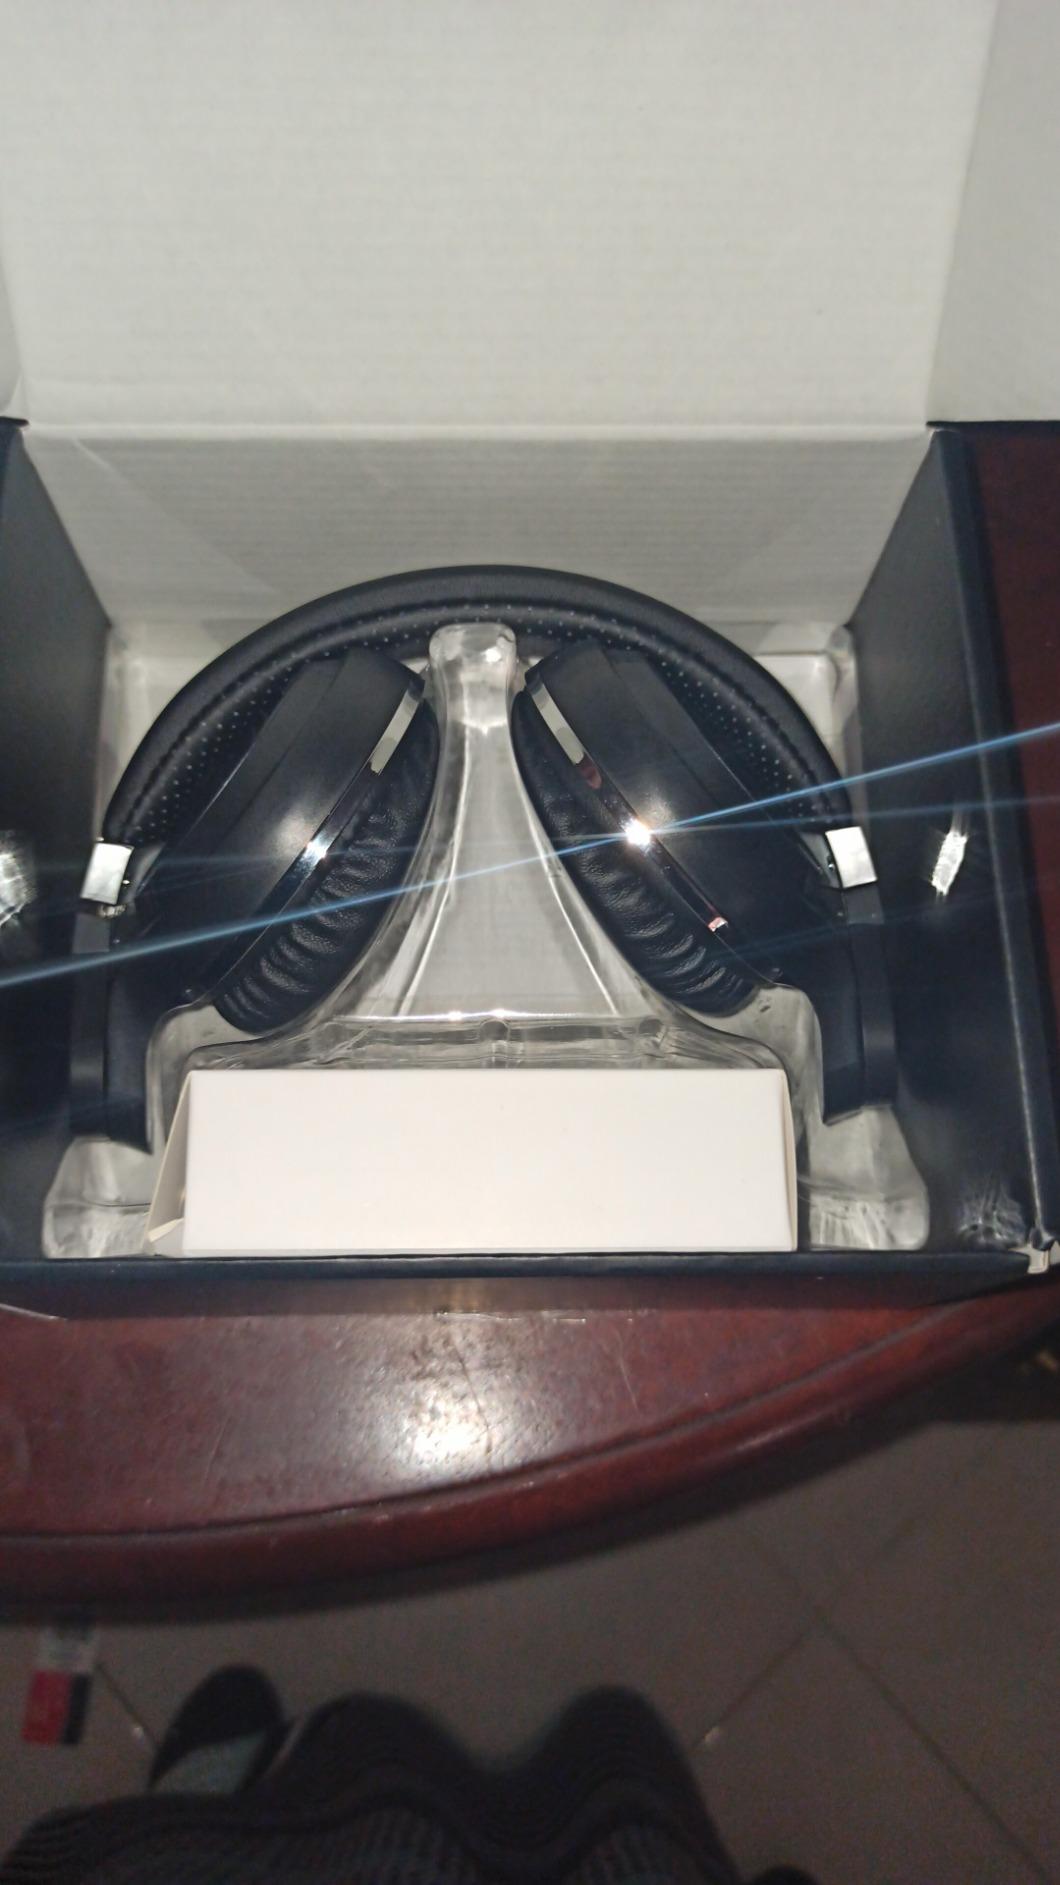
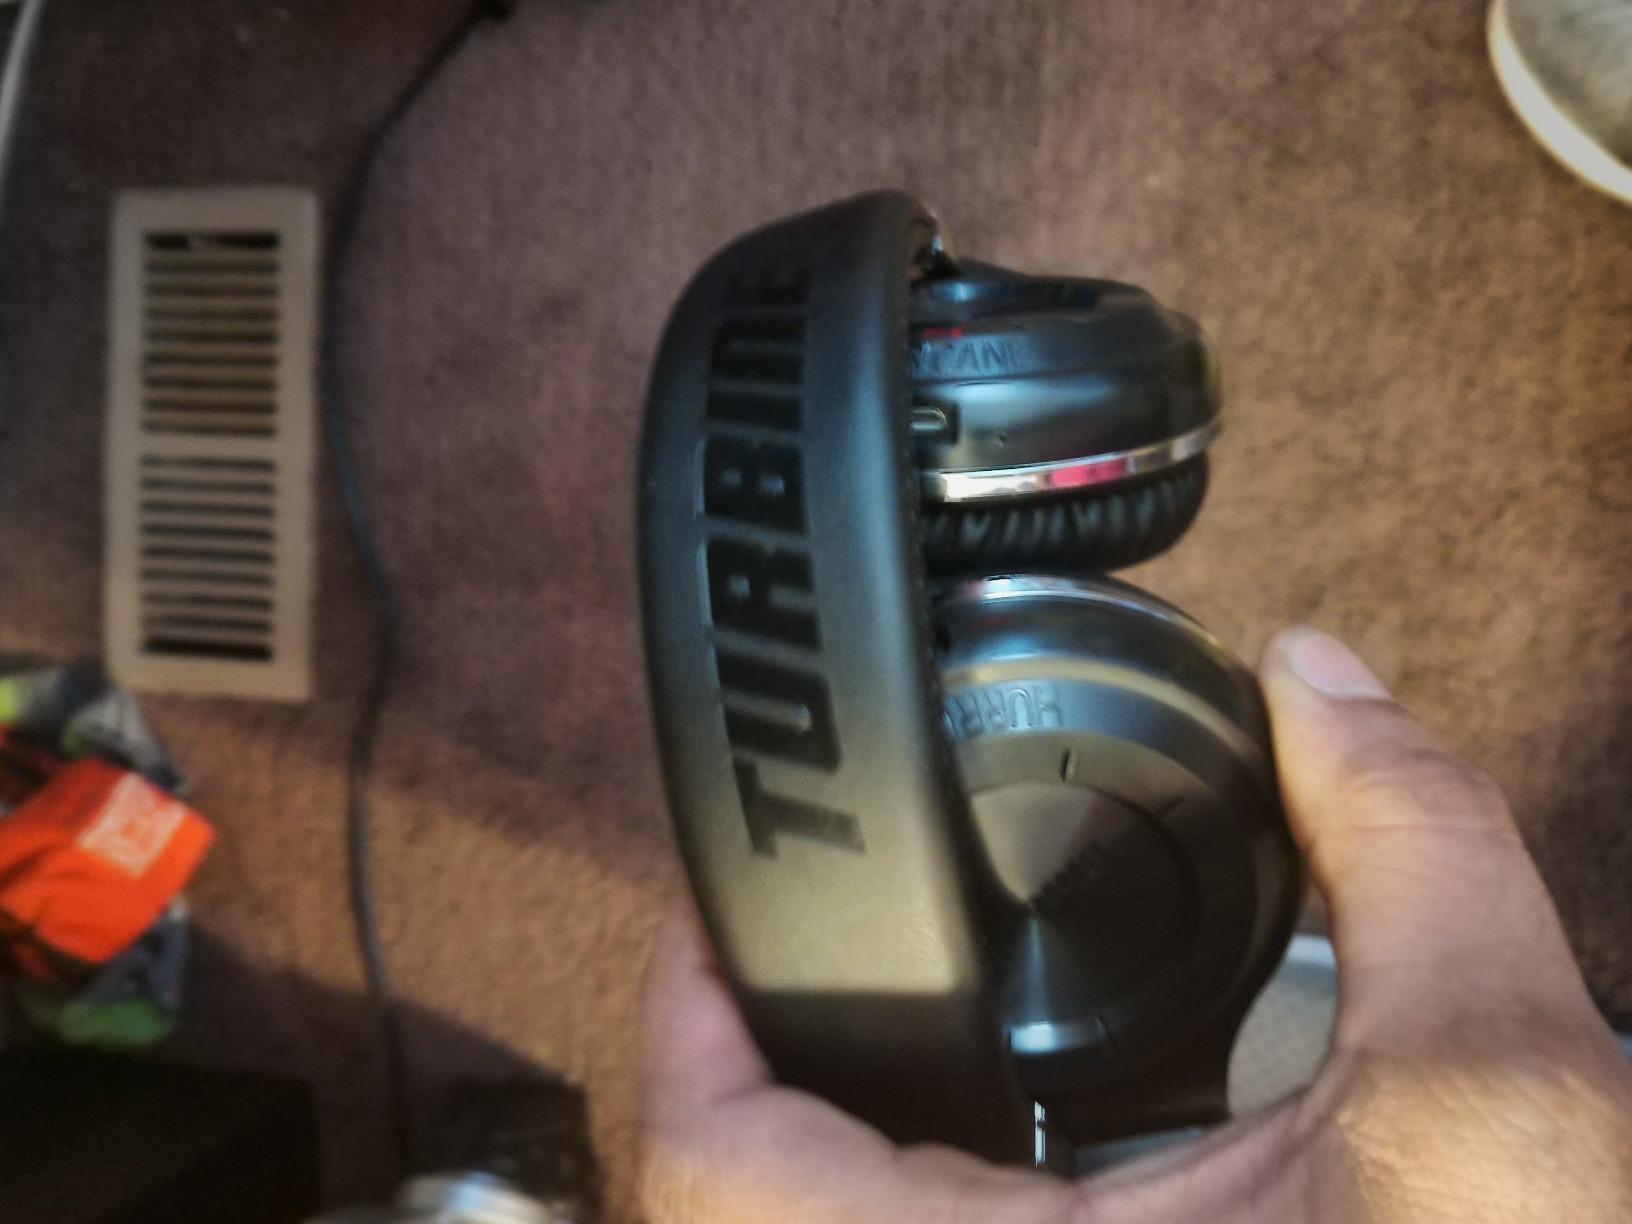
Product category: headphones
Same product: yes